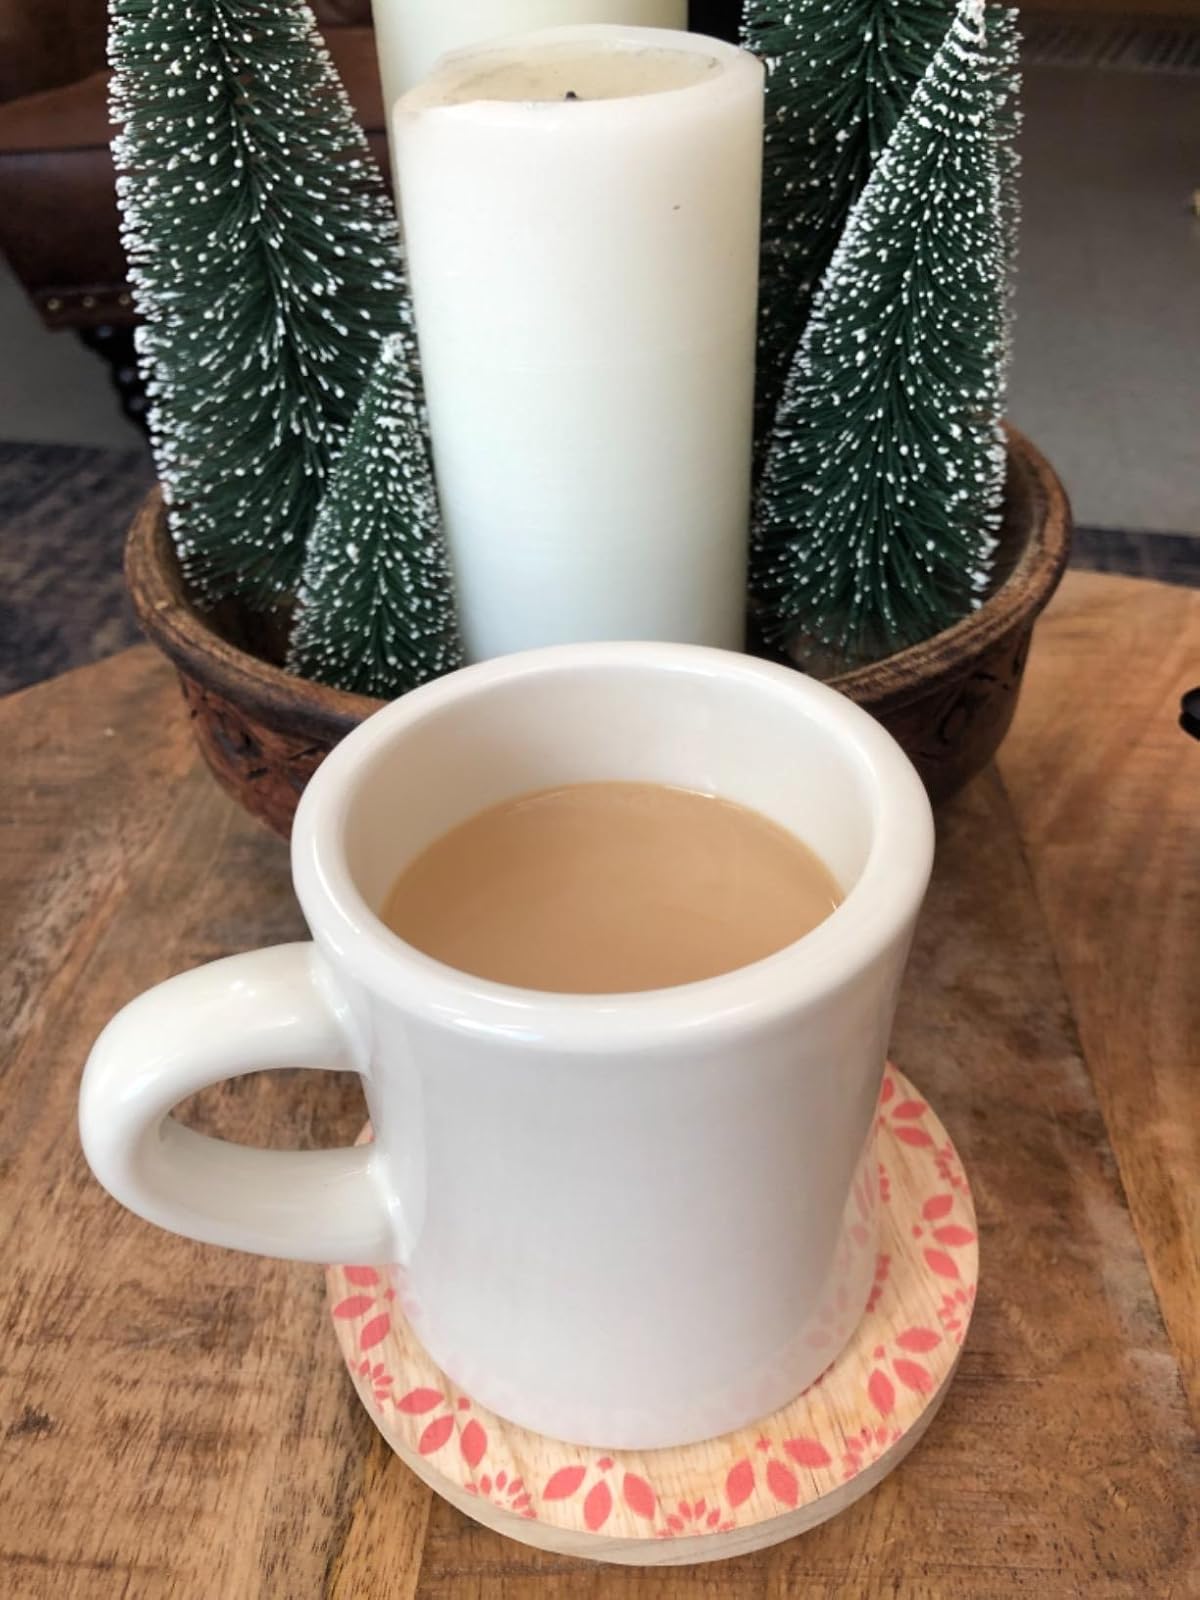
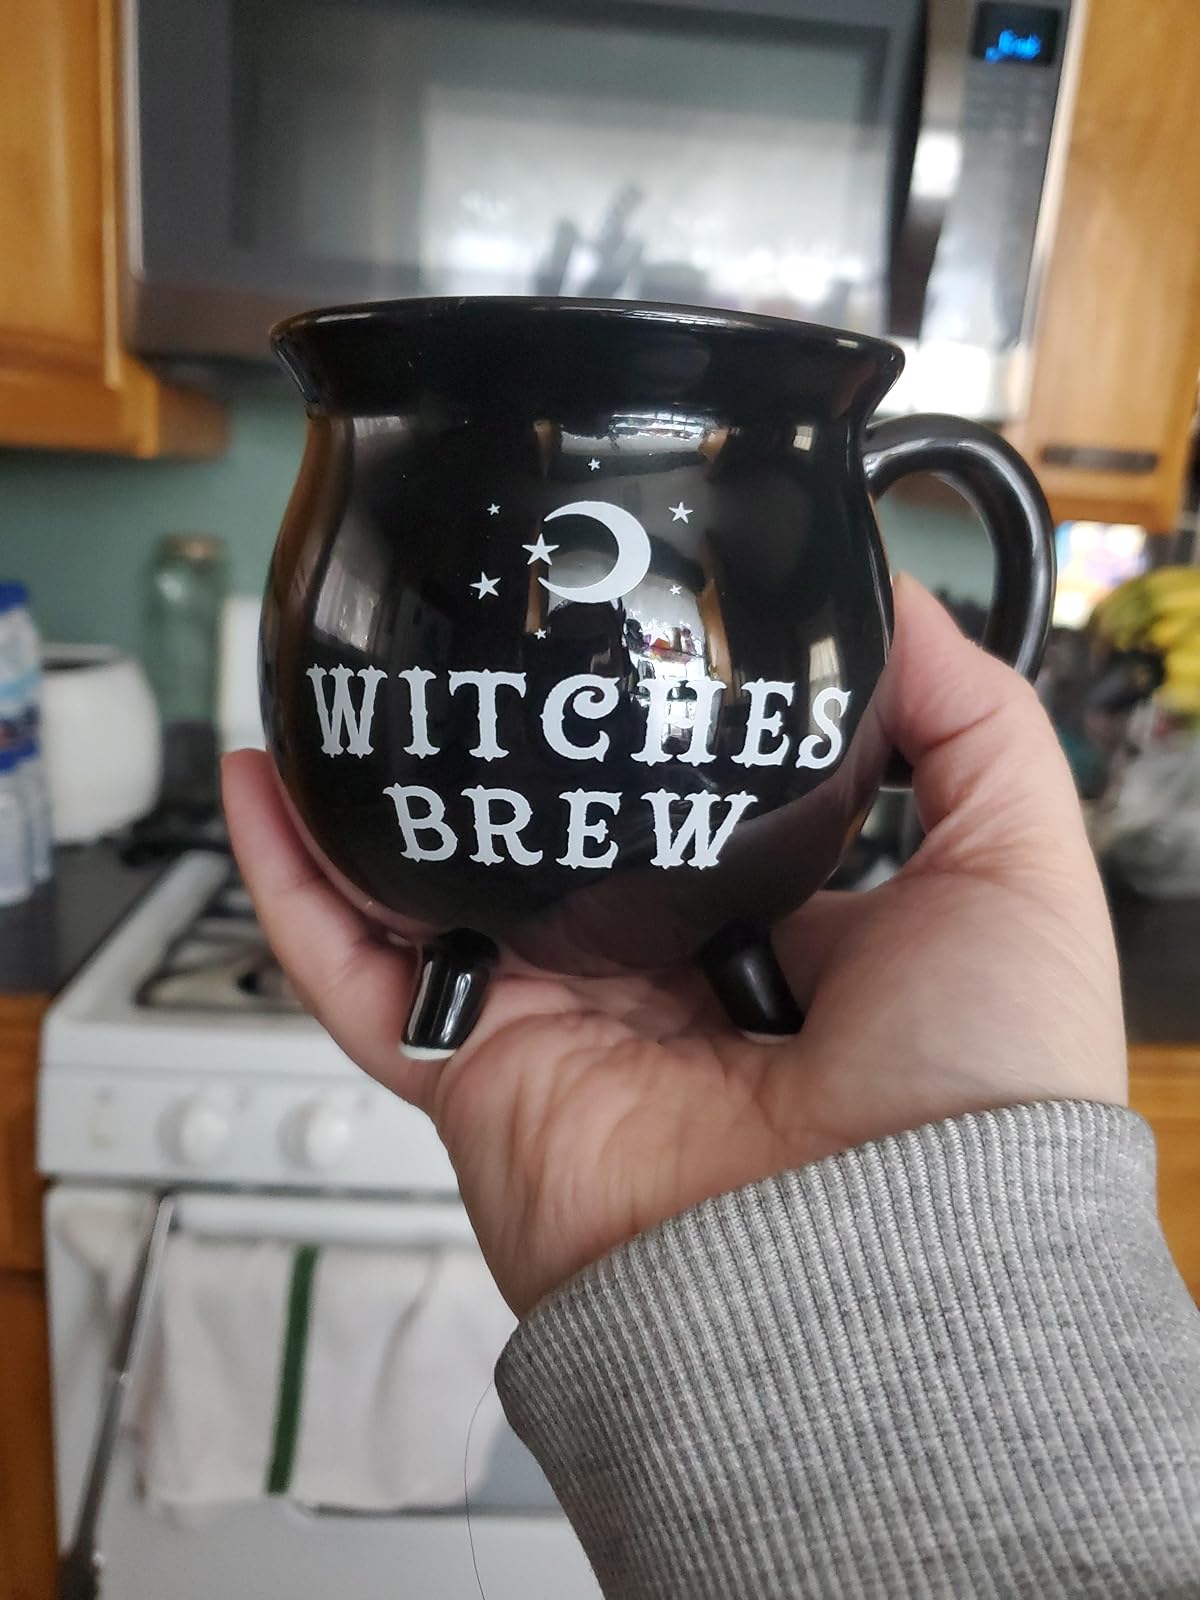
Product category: items_mug
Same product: no